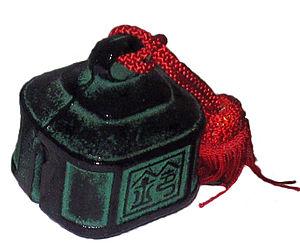
Dans le cadre du système ritsuryō japonais, les cloches de station ou cloches de poste sont des cloches de cuivre rouge délivrées par le gouvernement central ou par les bureaux gouvernementaux provinciaux et locaux à des fonctionnaires en voyage ou des messagers appelés ekishi. Servant de preuve d'identité, elles leur permettent de se procurer des chevaux et de la main d’œuvre dans les stations de poste. Ces stations de poste se trouvent tous les 30 ri, chacune fournissant entre cinq et vingt chevaux de messagerie en fonction de la catégorie de la route.